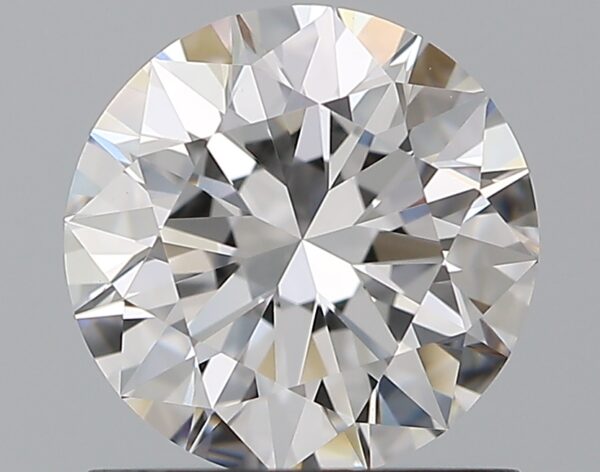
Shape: round
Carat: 1.01
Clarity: VVS1
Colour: D
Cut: EX
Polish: EX
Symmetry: EX
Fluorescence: N
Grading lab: GIA
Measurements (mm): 6.41 x 6.45 x 3.97